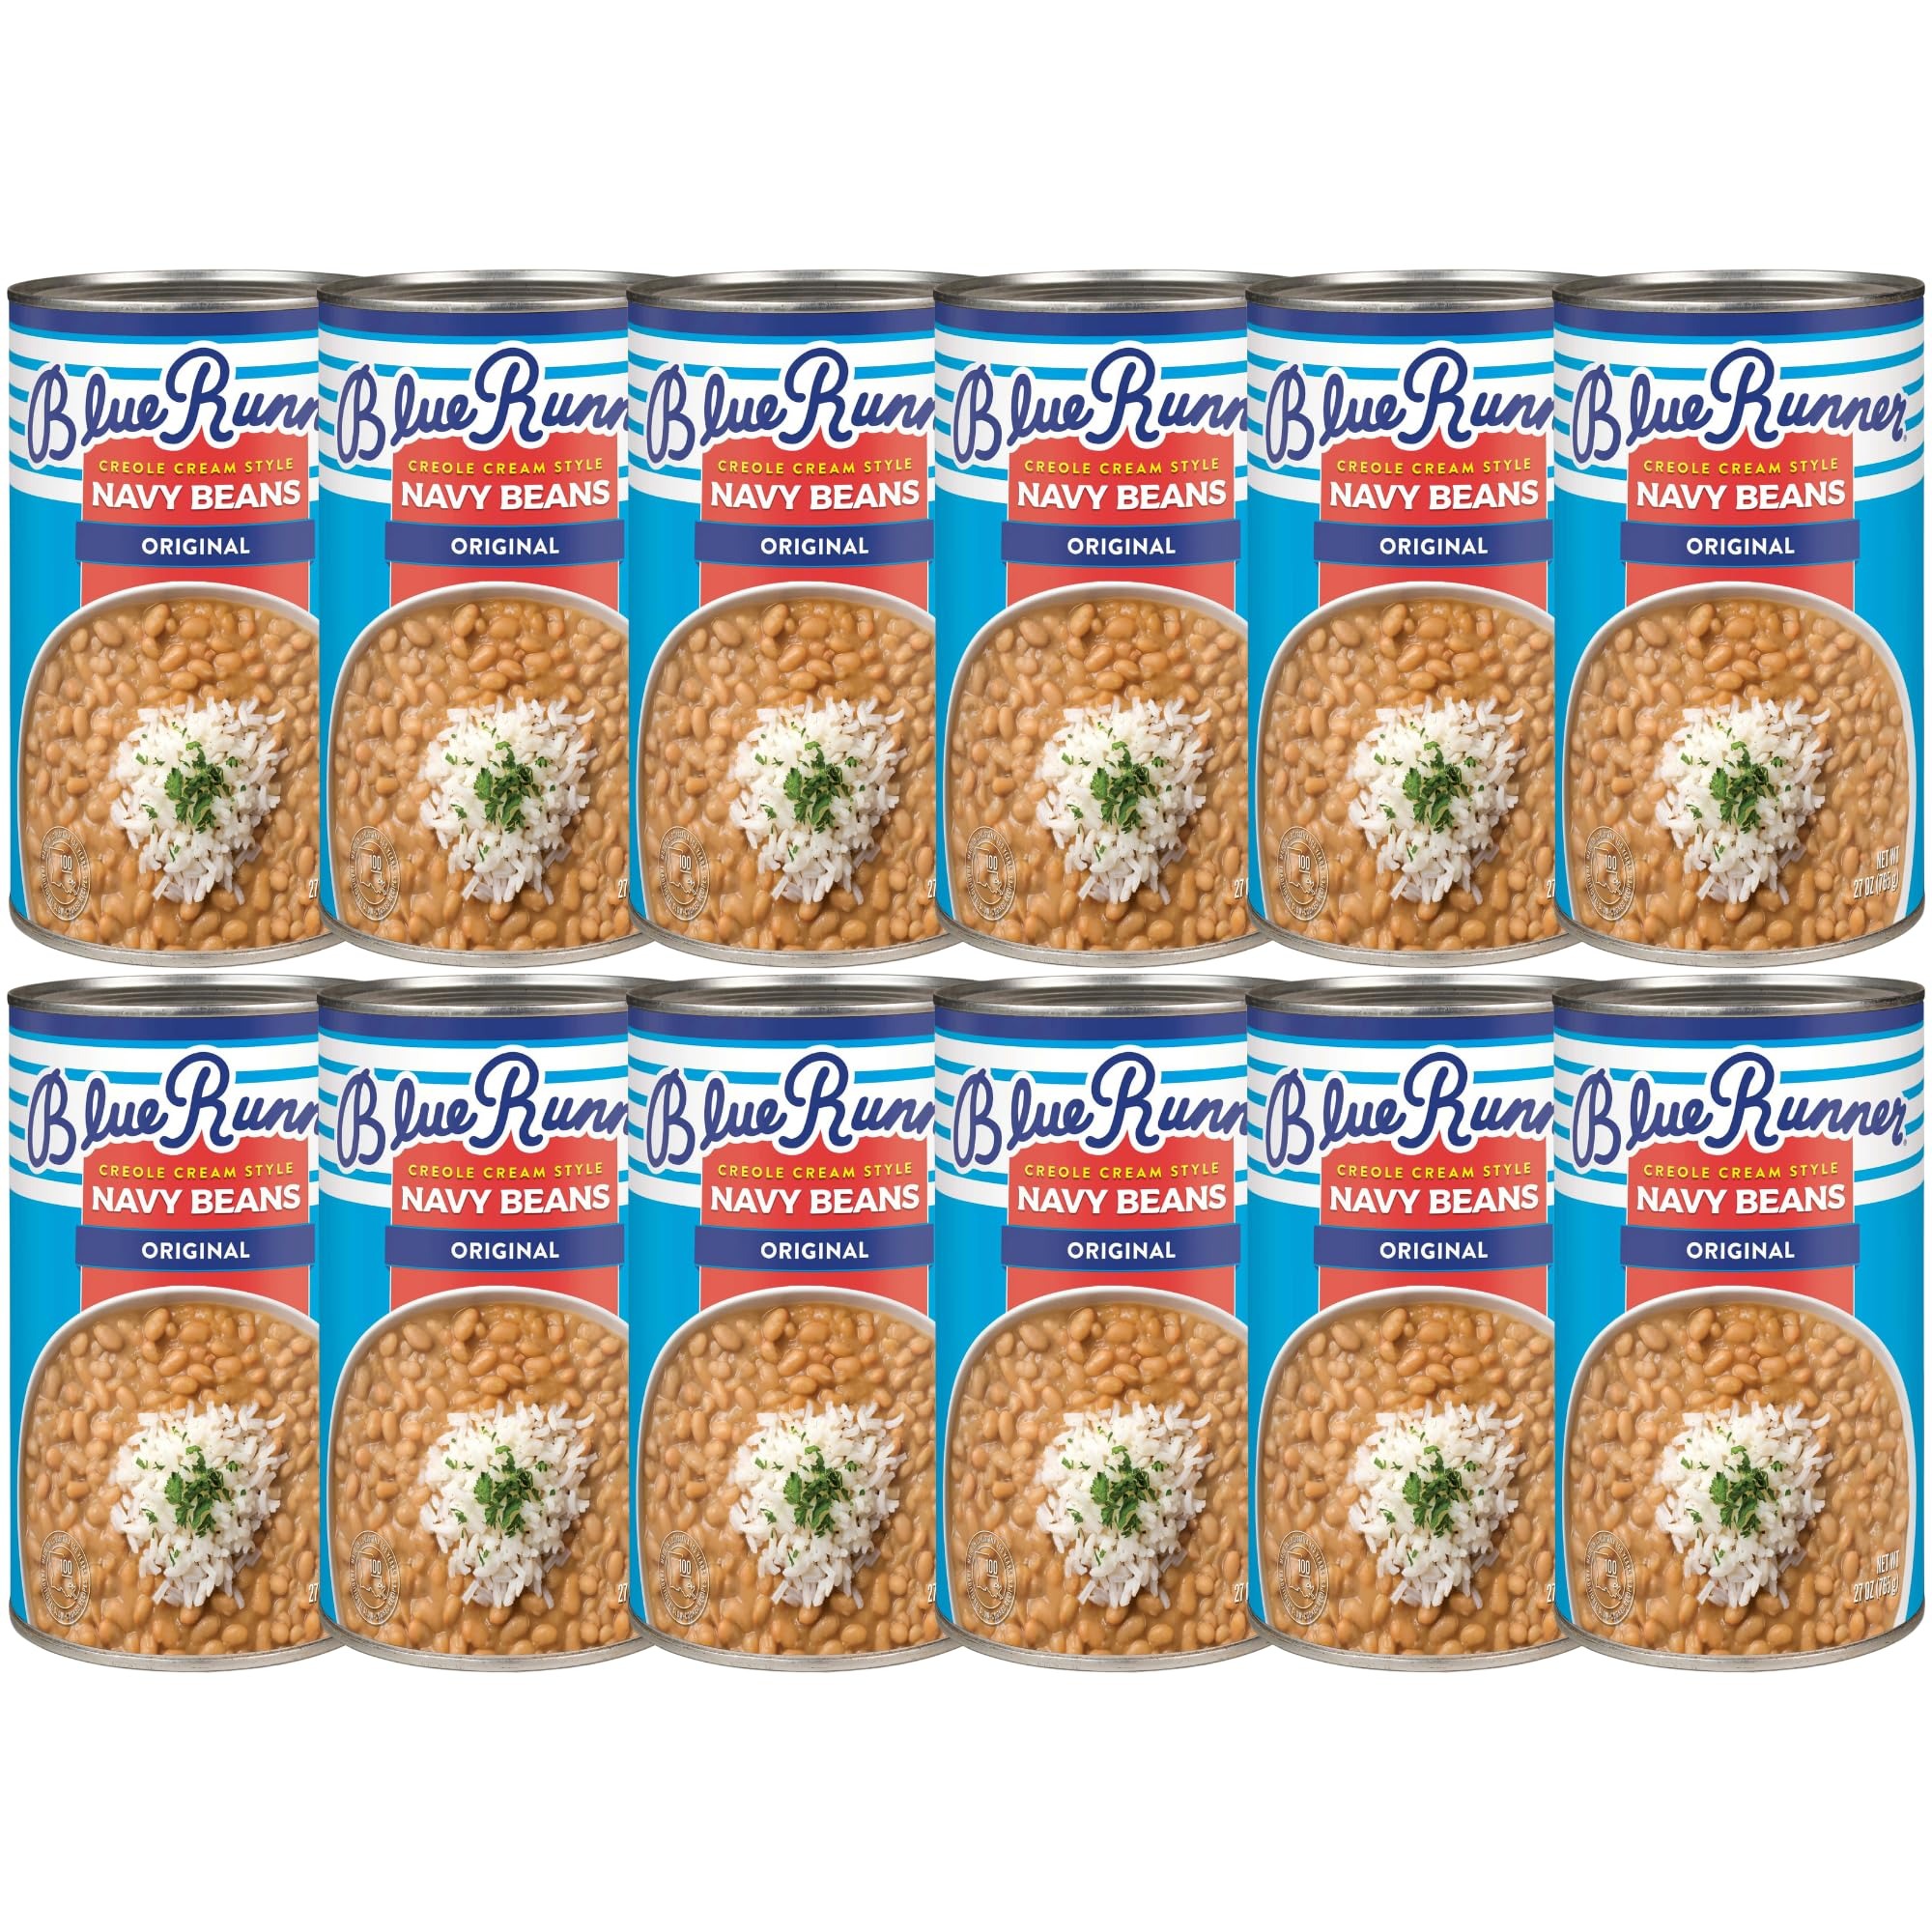
Item Name: Blue Runner Creole Cream Style Navy Beans 27 Ounce (Pack of 12)
Bullet Point 1: READY TO SERVE: A high serving of protein, these creamy navy beans are hearty & lightly seasoned to Creole perfection. Modeled after the traditional recipe, these canned beans are a Southern cooking staple.
Bullet Point 2: SLOW COOKED BEANS: Versatile creamy navy beans are easy to prepare & ready to serve. Ideal for soups, stews, chowders, rice recipes, & can be added alongside andouille sausage for a Louisiana kick.
Bullet Point 3: CREOLE CREAMY BEANS: Our Creole style canned beans are a perfect start to any Southern dish. Mix with sausage or meat, or use to make soup & chili. Our bean varieties include navy, pinto, & red beans.
Bullet Point 4: SOUTHERN CREOLE CUISINE: Try our Southern meal staples such as gumbo, etouffée, jambalaya & shrimp bases; chili starters; navy bean & red bean soups, tomato basil bisque & select dry bean varieties.
Bullet Point 5: BLUE RUNNER FOODS: From 1918 until today, Blue Runner Foods are known for producing authentic Lousiana Creole & Cajun beans, soups, bases & more that are ready-to-serve & easy to create.
Value: 12.0
Unit: Count

Price: 16.71